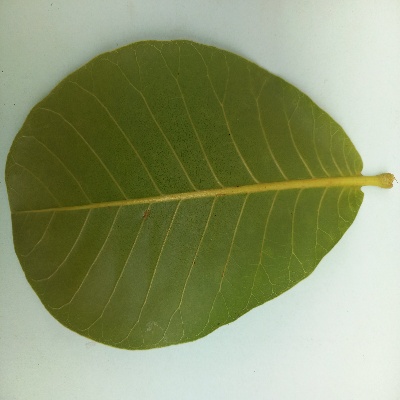
Crop: Cashew
Condition: healthy